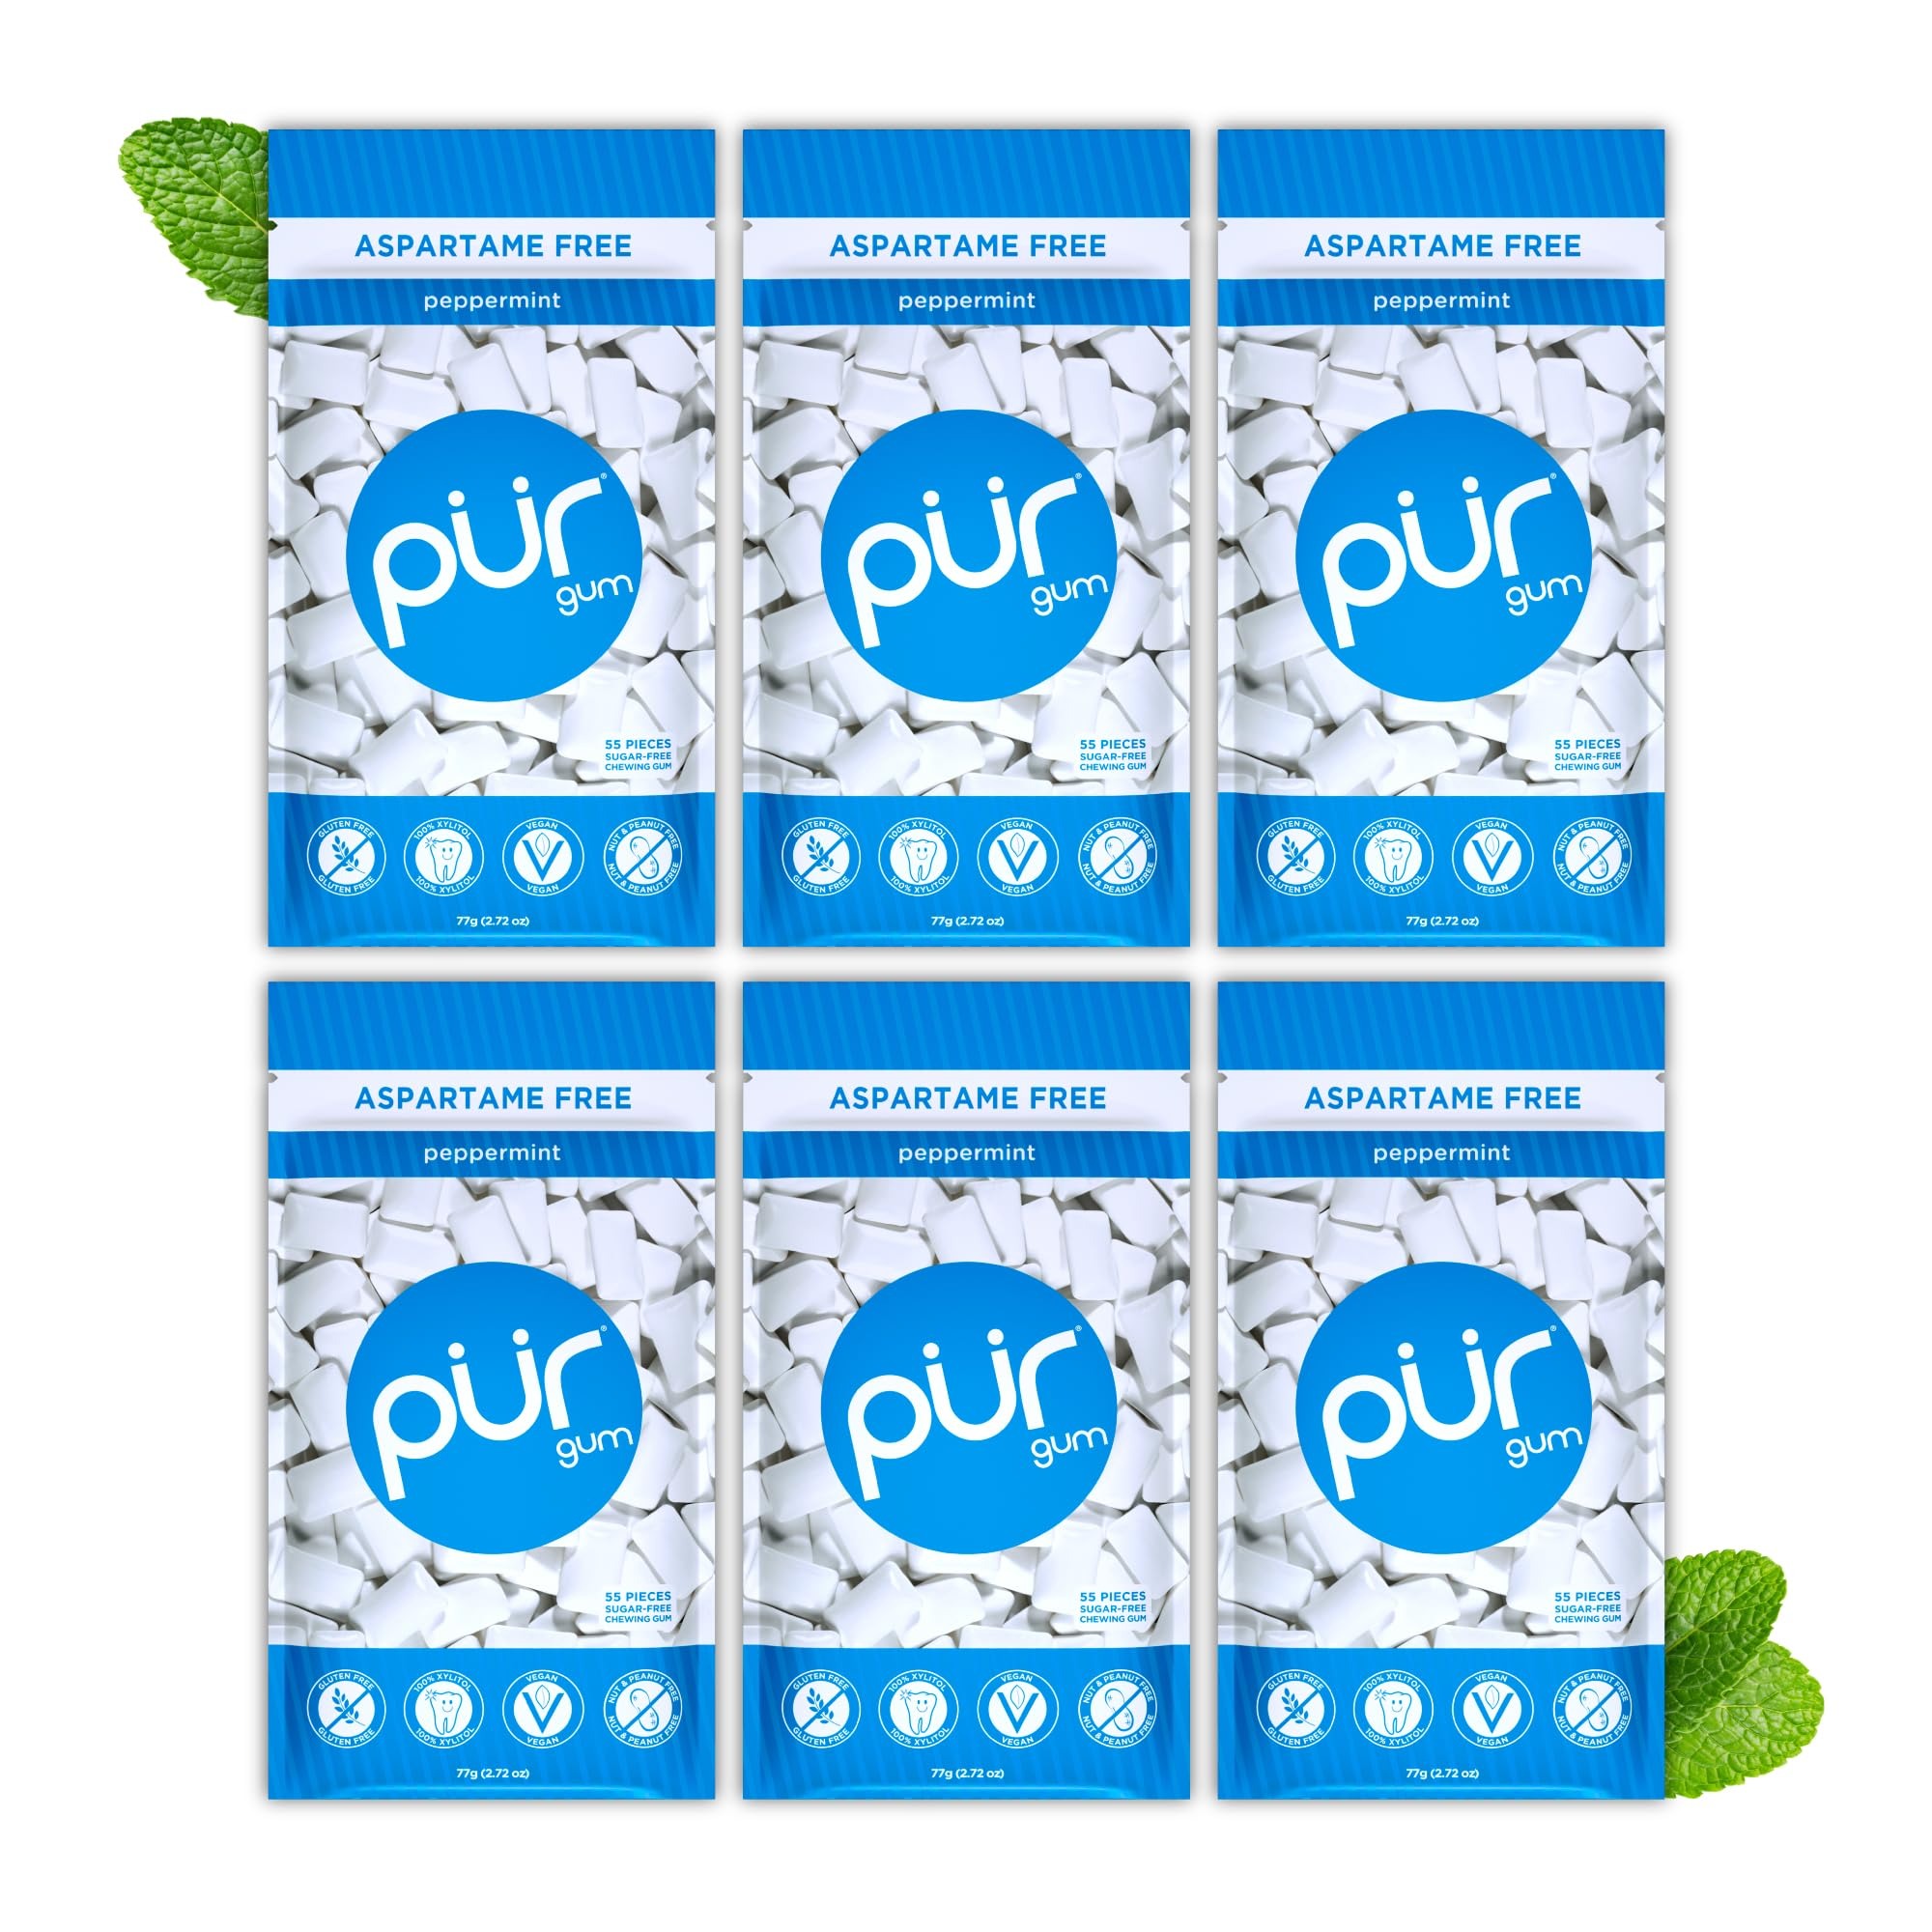
Item Name: PUR Gum | Aspartame Free Chewing Gum | 100% Xylitol | Natural Peppermint Flavored Gum, 55 Pieces (Pack of 6)
Bullet Point 1: PEPPERMINT: This sugar free gum is refreshing & has a minty flavor to liven your taste buds. Keep your mouth feeling fresh with an intense burst of classic peppermint flavor. Comes in a resealable bag
Bullet Point 2: KICK ASPARTAME: Aspartame free & Sugar free gum that is naturally sweetened with 100% xylitol. Xylitol is an all-natural sugar alcohol that looks and tastes just like sugar, yet has 40% fewer calories
Bullet Point 3: ALLERGEN FREE GUM: PUR Gum is made just for you. We are Vegan, Aspartame Free, Non-GMO, Sugar Free, Gluten Free, Soy Free, Nut & Peanut Free, Keto Friendly, and Swiss Made
Bullet Point 4: OUR MISSION: PUR creates products with the highest quality ingredients to help you make simple substitutions so that your everyday decisions to live a healthier lifestyle are effortless
Value: 330.0
Unit: Count

Price: 4.61